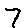
Label: 7